Douglas DC-3

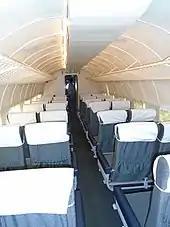
DC-3 airliner cabin

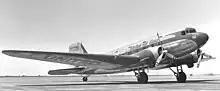
Douglas Sleeper Transport (DST) showing the second row of windows for the upper bunk beds, above the airline titles

"DC" stands for Douglas Commercial. The DC-3 was the culmination of a development effort that began after an inquiry from Transcontinental and Western Airlines (TWA) to Donald Douglas. TWA's rival in transcontinental air service, United Airlines, was starting service with the Boeing 247, and Boeing refused to sell any 247s to other airlines until United's order for 60 aircraft had been filled. TWA asked Douglas to design and build an aircraft that would allow TWA to compete with United. Douglas' design, the 1933 DC-1, was promising, and led to the DC-2 in 1934. The DC-2 was a success, but with room for improvement.